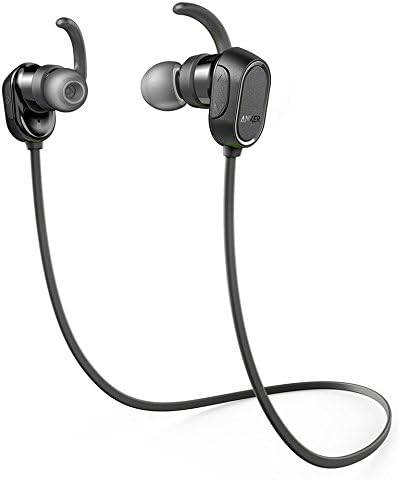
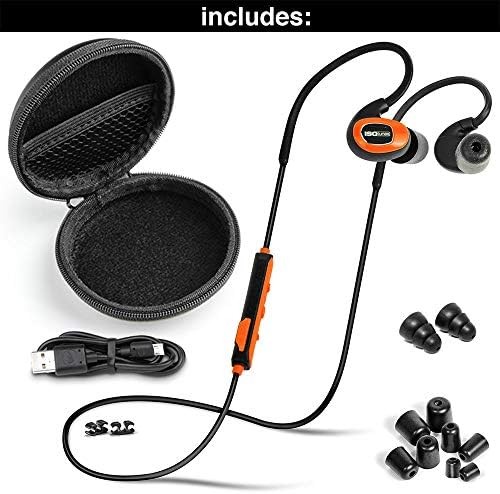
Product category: headphones
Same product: no